Rotary friction welding

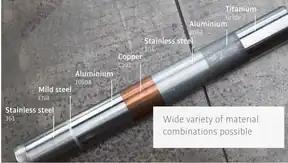
Variety welded metal materials photo.

Metallic materials of the same name or dissimilar either composite,superalloys and non-metallic e.g. thermoplastic polymers can be welded and even the welding of wood has been investigated. Weldability tables of metallic alloy can be found on the Internet and in books.